Larry Bond

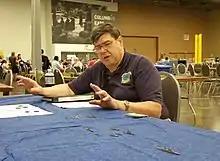
Author Larry Bond at Origins 2018

Bond's "Harpoon" gaming system was first published in 1980. Designed as a general-purpose air, surface, and submarine naval simulation, it combines playability with a wealth of information on modern naval weapons systems. Designed for the entry-level player, it has found acceptance in both the commercial market and the professional naval community. It is used at the Naval Academy, several ROTC installations, and on several surface ships as a training aid.